Last Journey of Paul W.R.

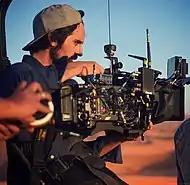
The director Romain Quirot 2019 during the shooting

The low-budget sci-fi film was directed by Romain Quirot. The premise and the character Paul WR he already used it in his short film "Le Dernier Voyage de l'énigmatique Paul W.R.", which celebrated its international premiere in April 2016 at the Tribeca Film Festival. The film won Best Science Fiction Short Film at the Berlin Short Film Festival. Quirot was assisted in rewriting the script and expanding the story for the feature film by Laurent Turner and Antoine Jaunin.